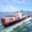
Label: ship